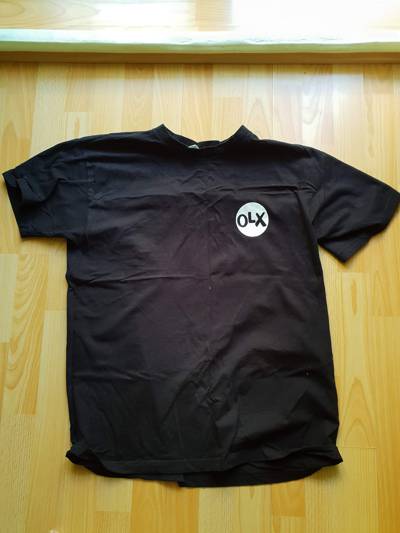
Waste category: clothes